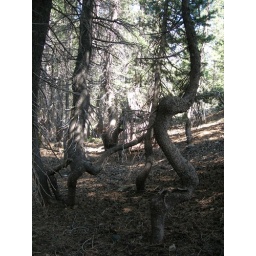
The trees were something out of a book near worksite at Deadman Creek.